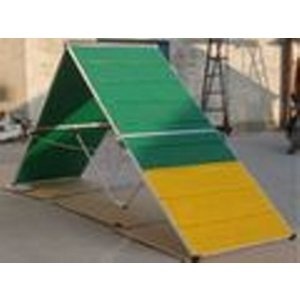
Navigator Pet Dog Agility A-Frame For Home Training (7')
The A-Frame's purpose is to challenge the dog's ability to walk up and down an incline. It is one of three contact obstacles required by the USDAA. New professional one-of-a-kind design for official competition as well as training.
Brand: Navigator Pet
Category: Animals & Pet Supplies > Pet Supplies > Pet Agility Equipment > A-Frames